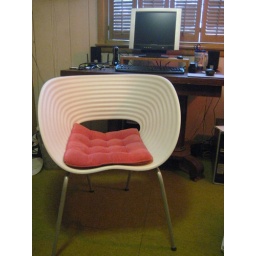
The desk traveled by boat from Germany. It's a Wegner family heirloom.